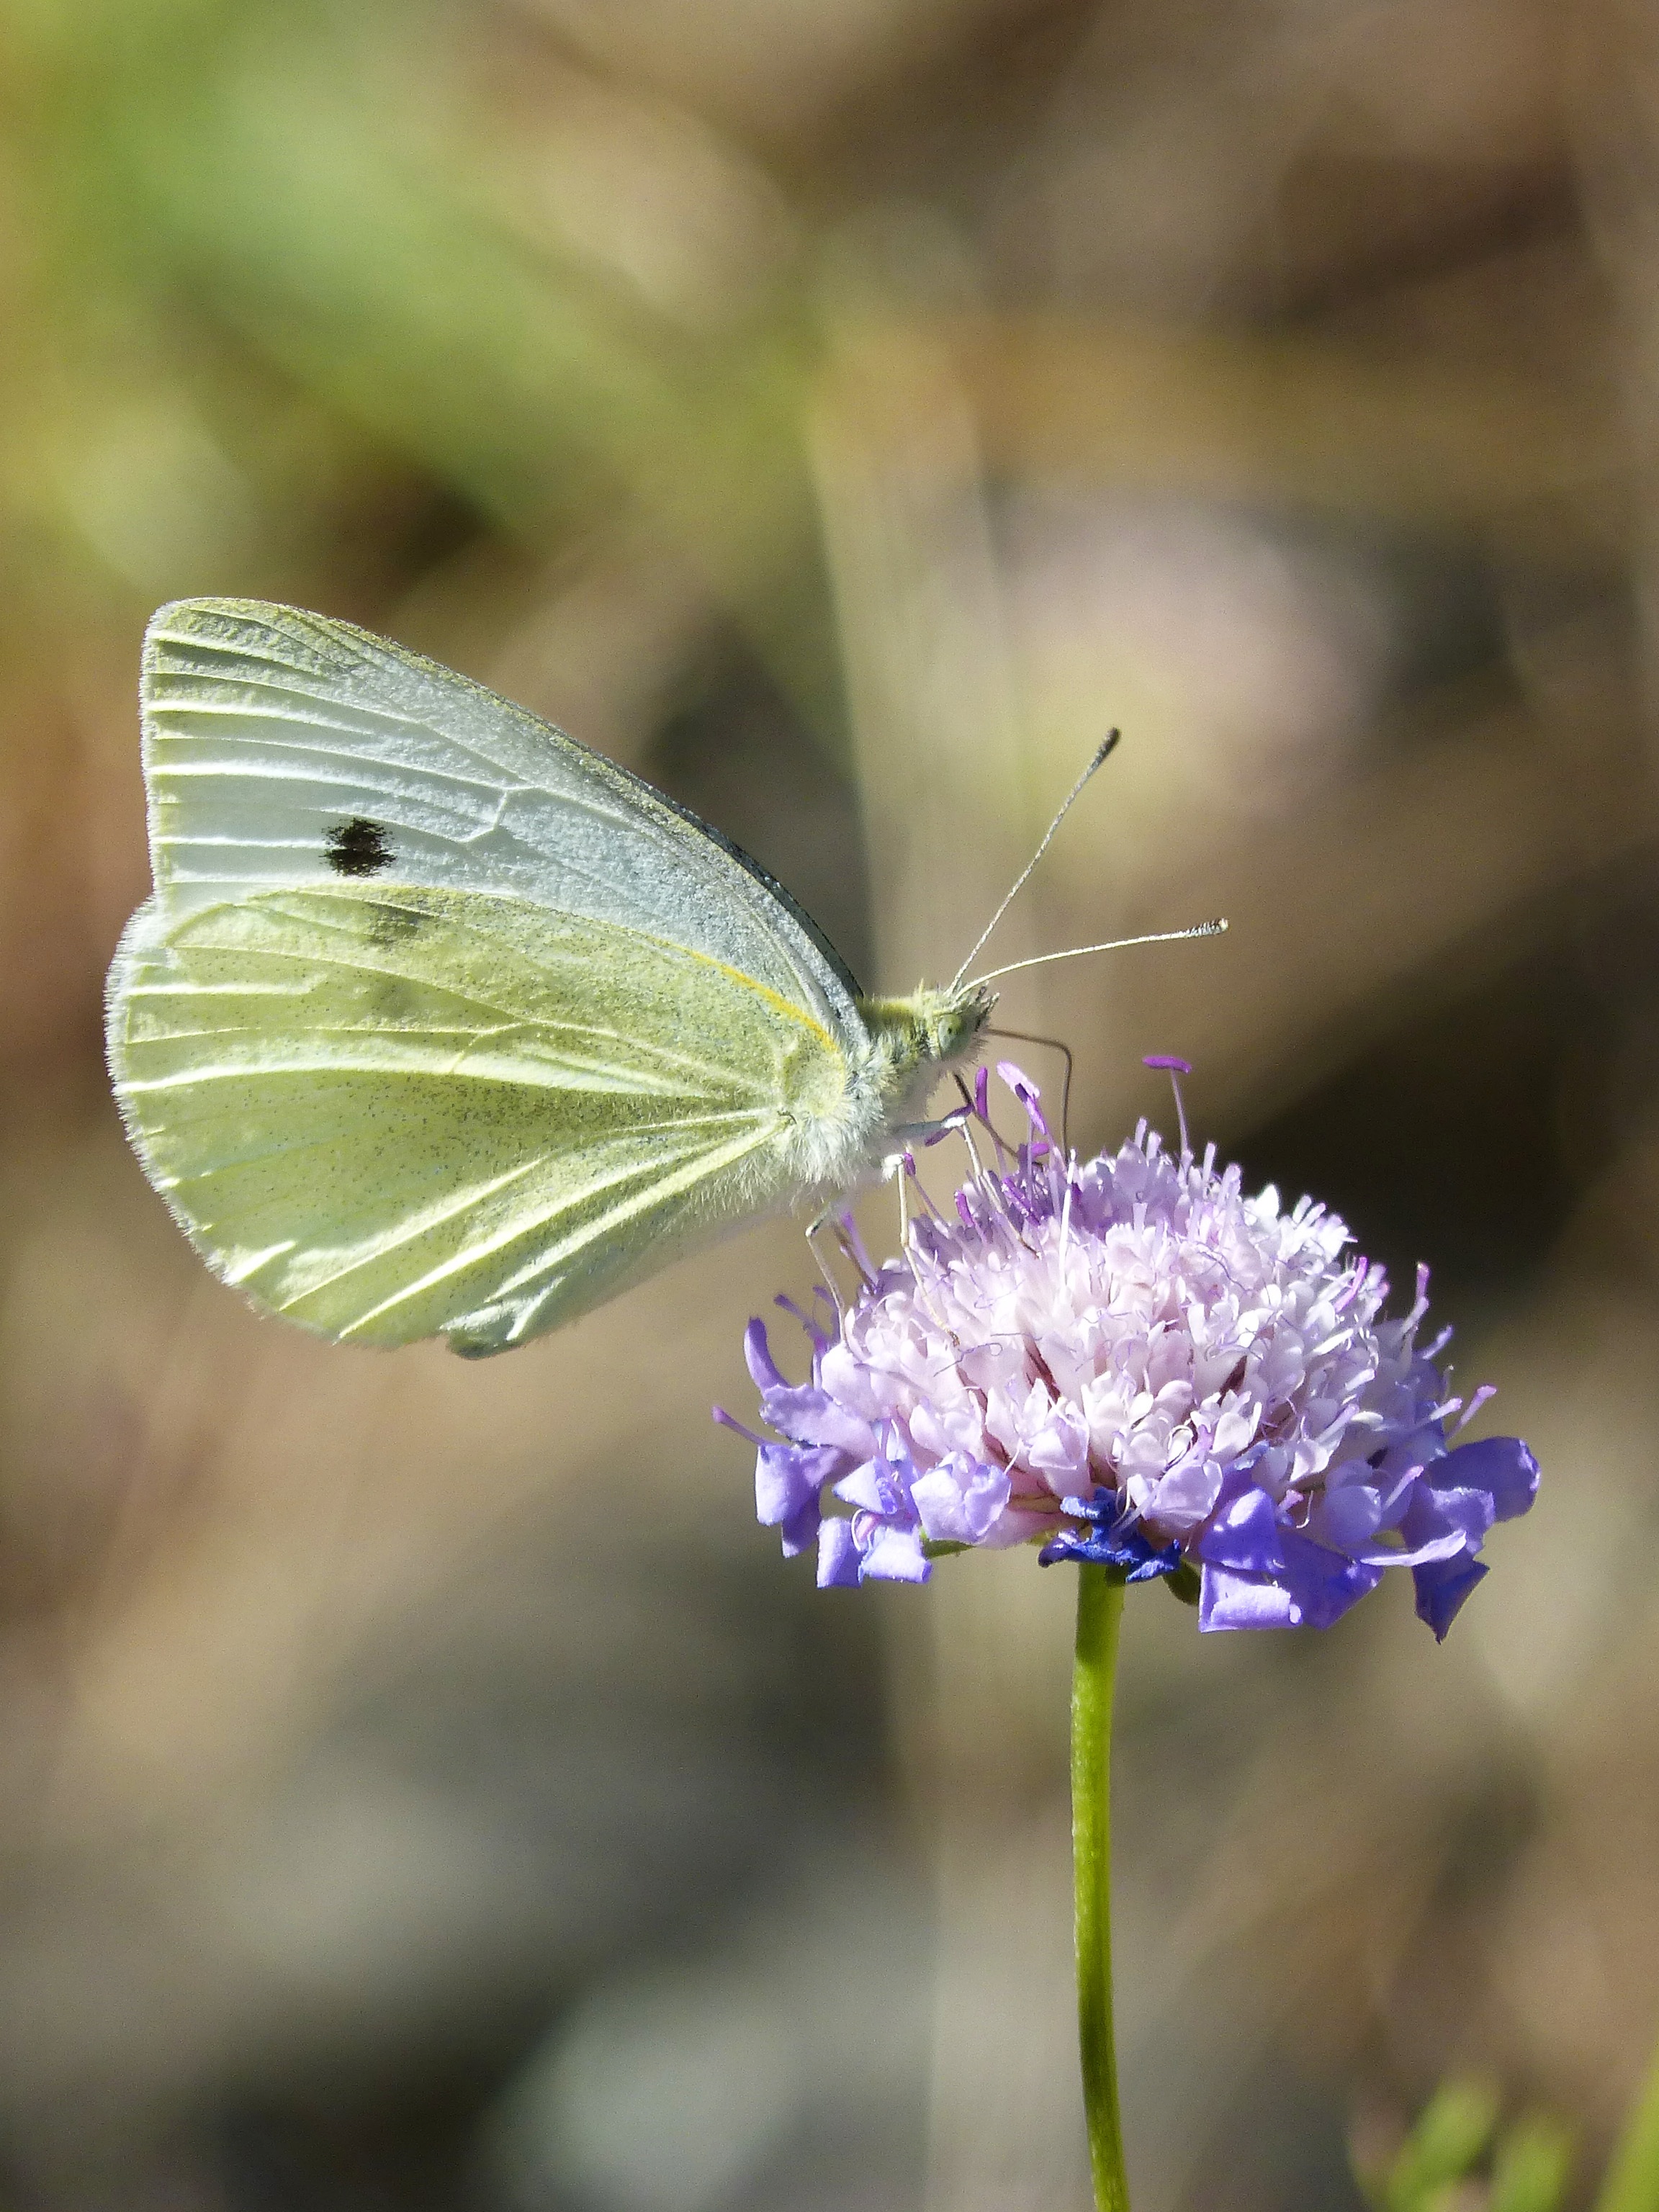
nature, flower, petal, insect, botany, butterfly, flora, fauna, wild flower, invertebrate, close up, nectar, pieridae, macro photography, arthropod, libar, pollinator, lepidopteran, the cabbage butterfly, blanquita of cabbage, moths and butterflies, lycaenid, brush footed butterfly, colias, cabbage butterfly